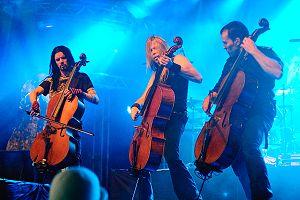
Apocalyptica est un groupe de heavy metal finlandais, originaire de Helsinki. Composé de violoncellistes et d'un batteur, il présente la particularité de consacrer son répertoire à la musique heavy metal, qu'il s'agisse de compositions originales ou de reprises. Apocalyptica est formé en 1993 par Eicca Toppinen, Paavo Lötjönen, Max Lilja et Antero Manninen, tous issus de l'Académie Sibelius d'Helsinki. Les leaders et compositeurs du groupe sont Eicca Toppinen et Perttu Kivilaakso.